Clark County Historical Museum

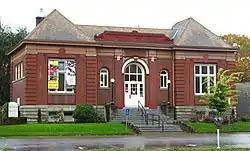

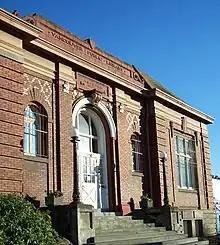
The Clark County Historical Museum has been located in the 1909 Carnegie library of Vancouver, WA since May 24, 1964.

The Clark County Historical Museum, Vancouver, Washington, is located in a 1909 Carnegie library and is operated by the Clark County Historical Society, established in 1917. It opened at the old Carnegie Library building on May 24, 1964. The first museum director was Joe Pagel.